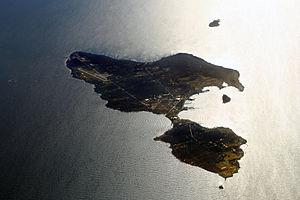
Les îles Bass sont un groupe de trois îles dans la moitié ouest du lac Erié, dans le comté d'Ottawa. Elles se situent au nord de Sandusky en Ohio et au sud de l'île Pelée en Ontario au Canada.
Le phare de l'île Bass Sud, est un phare situé à sur l'île Bass Sud, sur le lac Érié dans le comté d'Ottawa, Ohio.
L'île Bass Sud est une petite île de la moitié ouest du lac Erié, dans le comté d'Ottawa. Elle forme, avec deux autres îles proches, les îles Bass. Elle est la troisième plus grande des îles du lac Érié et fait partie du canton de Put-in-Bay. Dans la baie se trouve la petite Gibraltar Island, qui abrite le laboratoire de la pierre de l'Université d'État de l'Ohio.